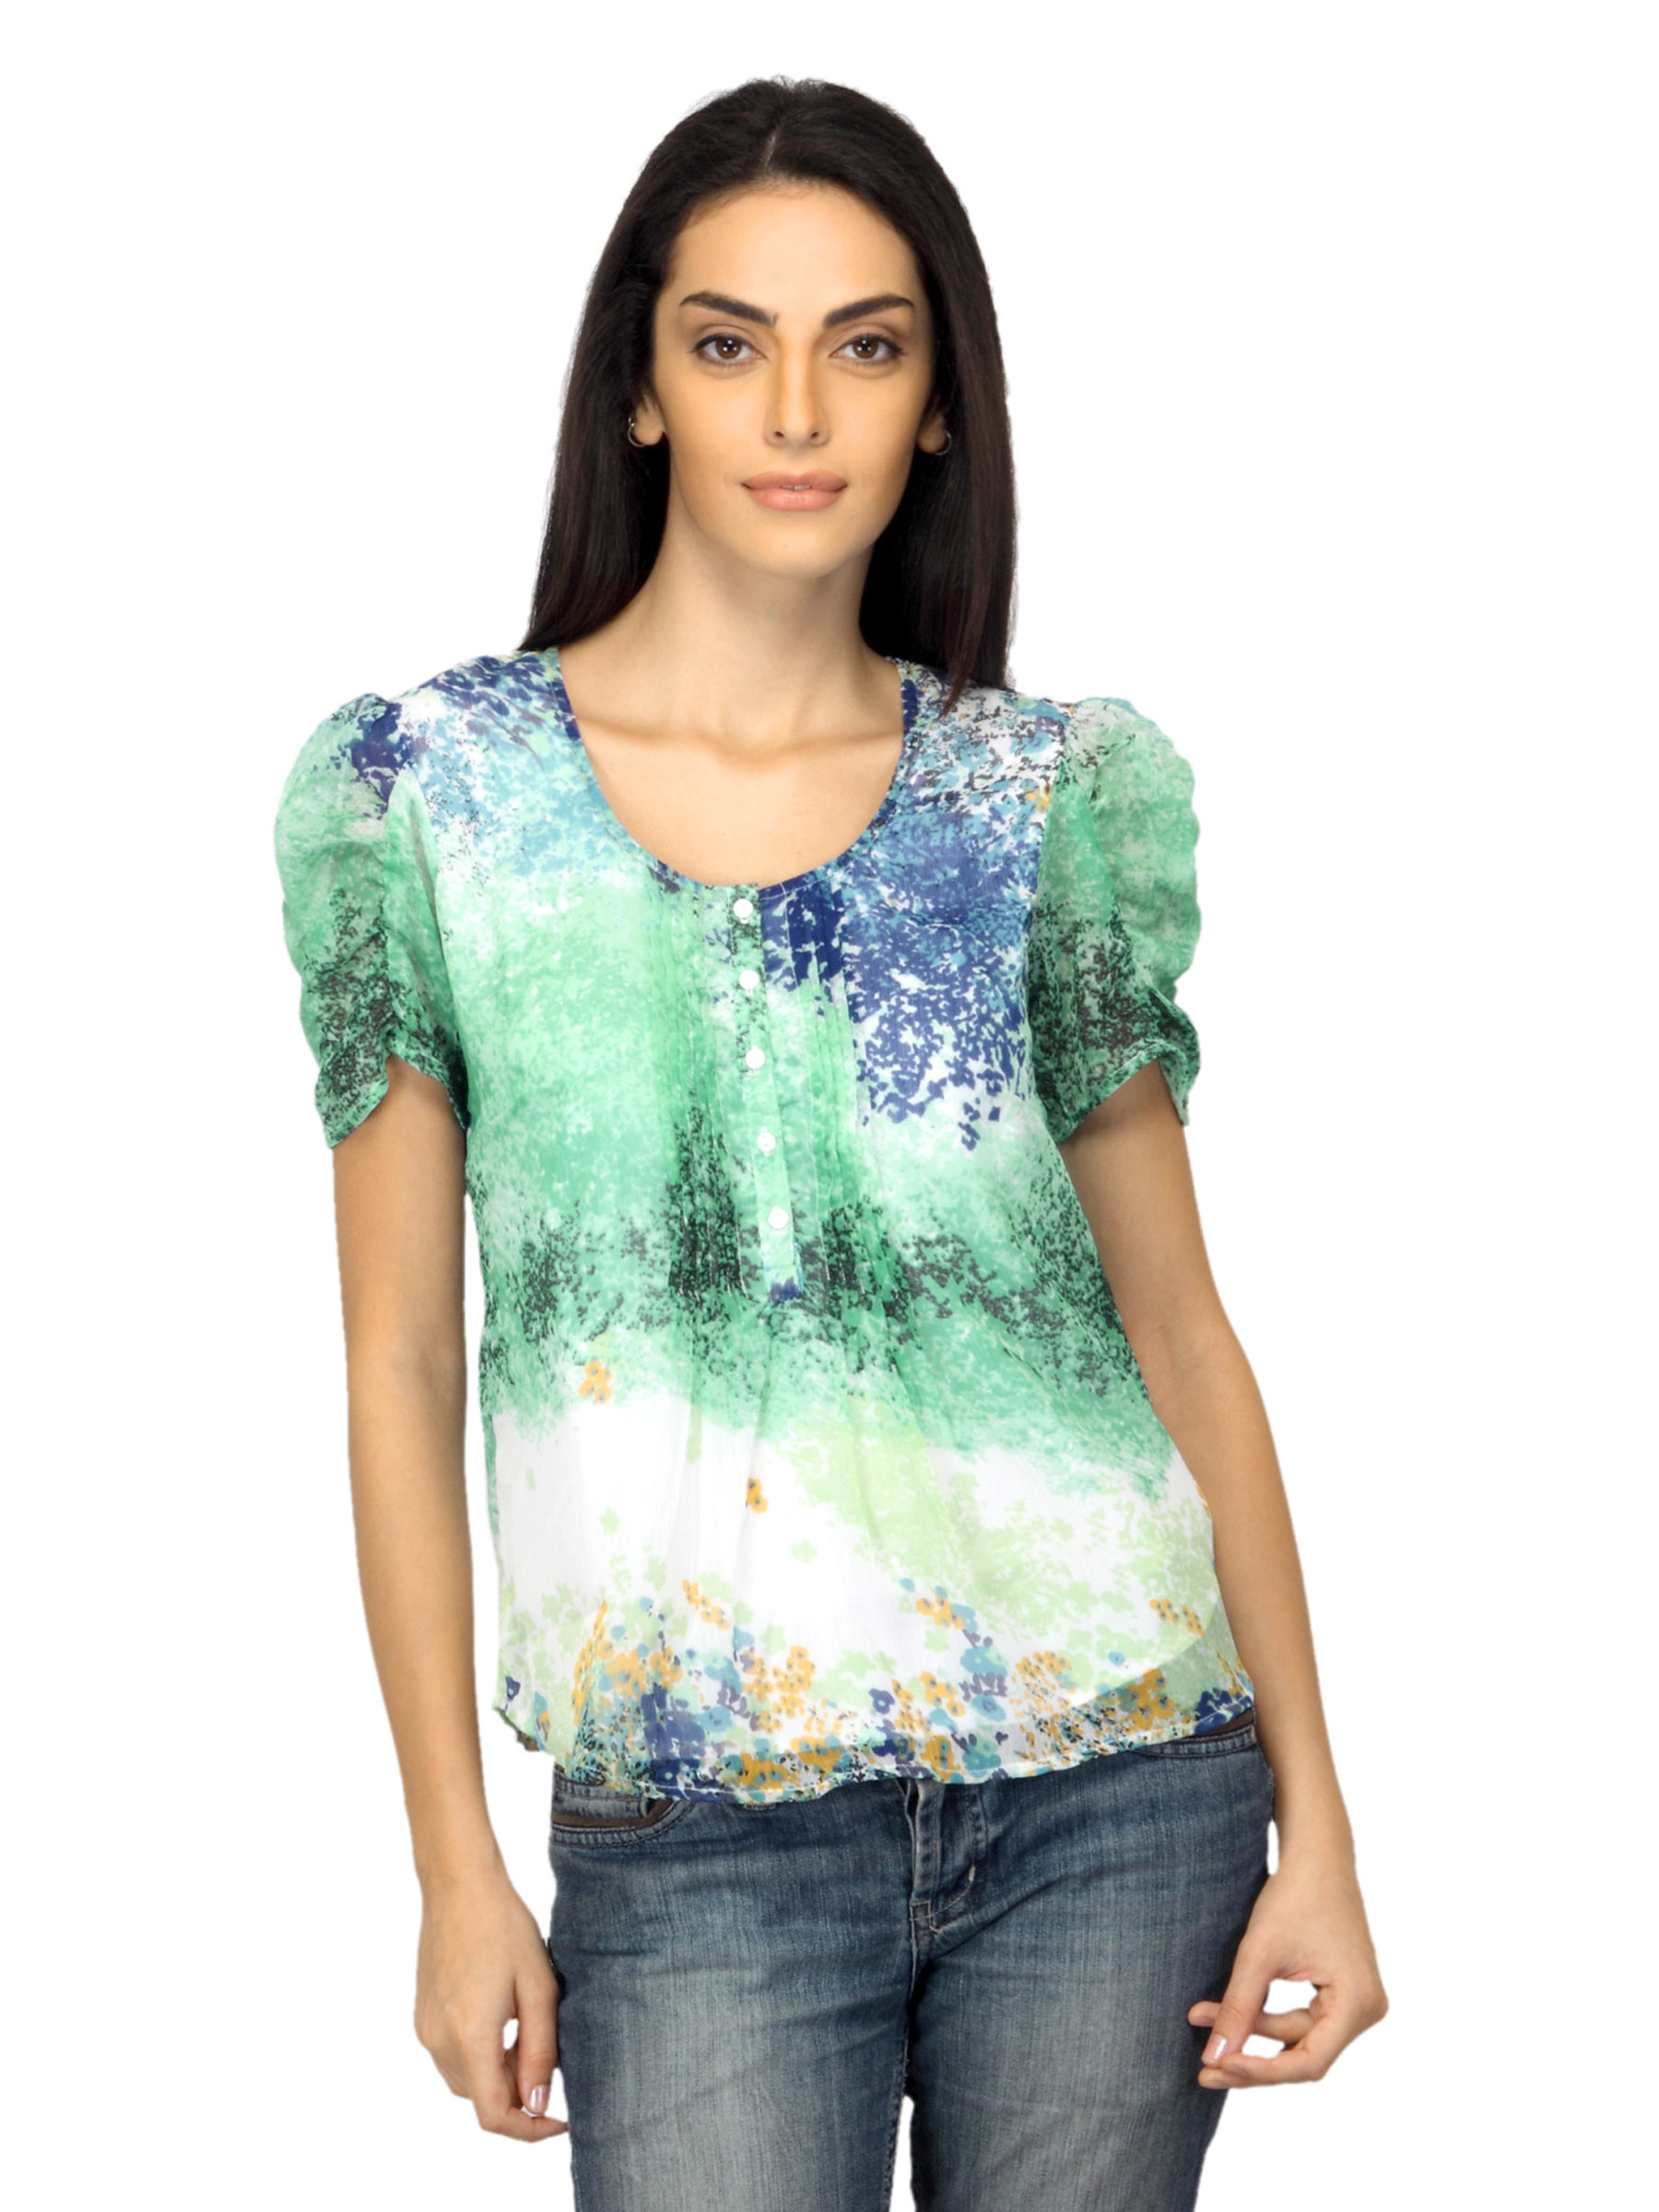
Arrow Woman Printed Multi Coloured Top
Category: Apparel / Topwear / Tops
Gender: Women
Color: Green
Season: Summer 2012
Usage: Casual